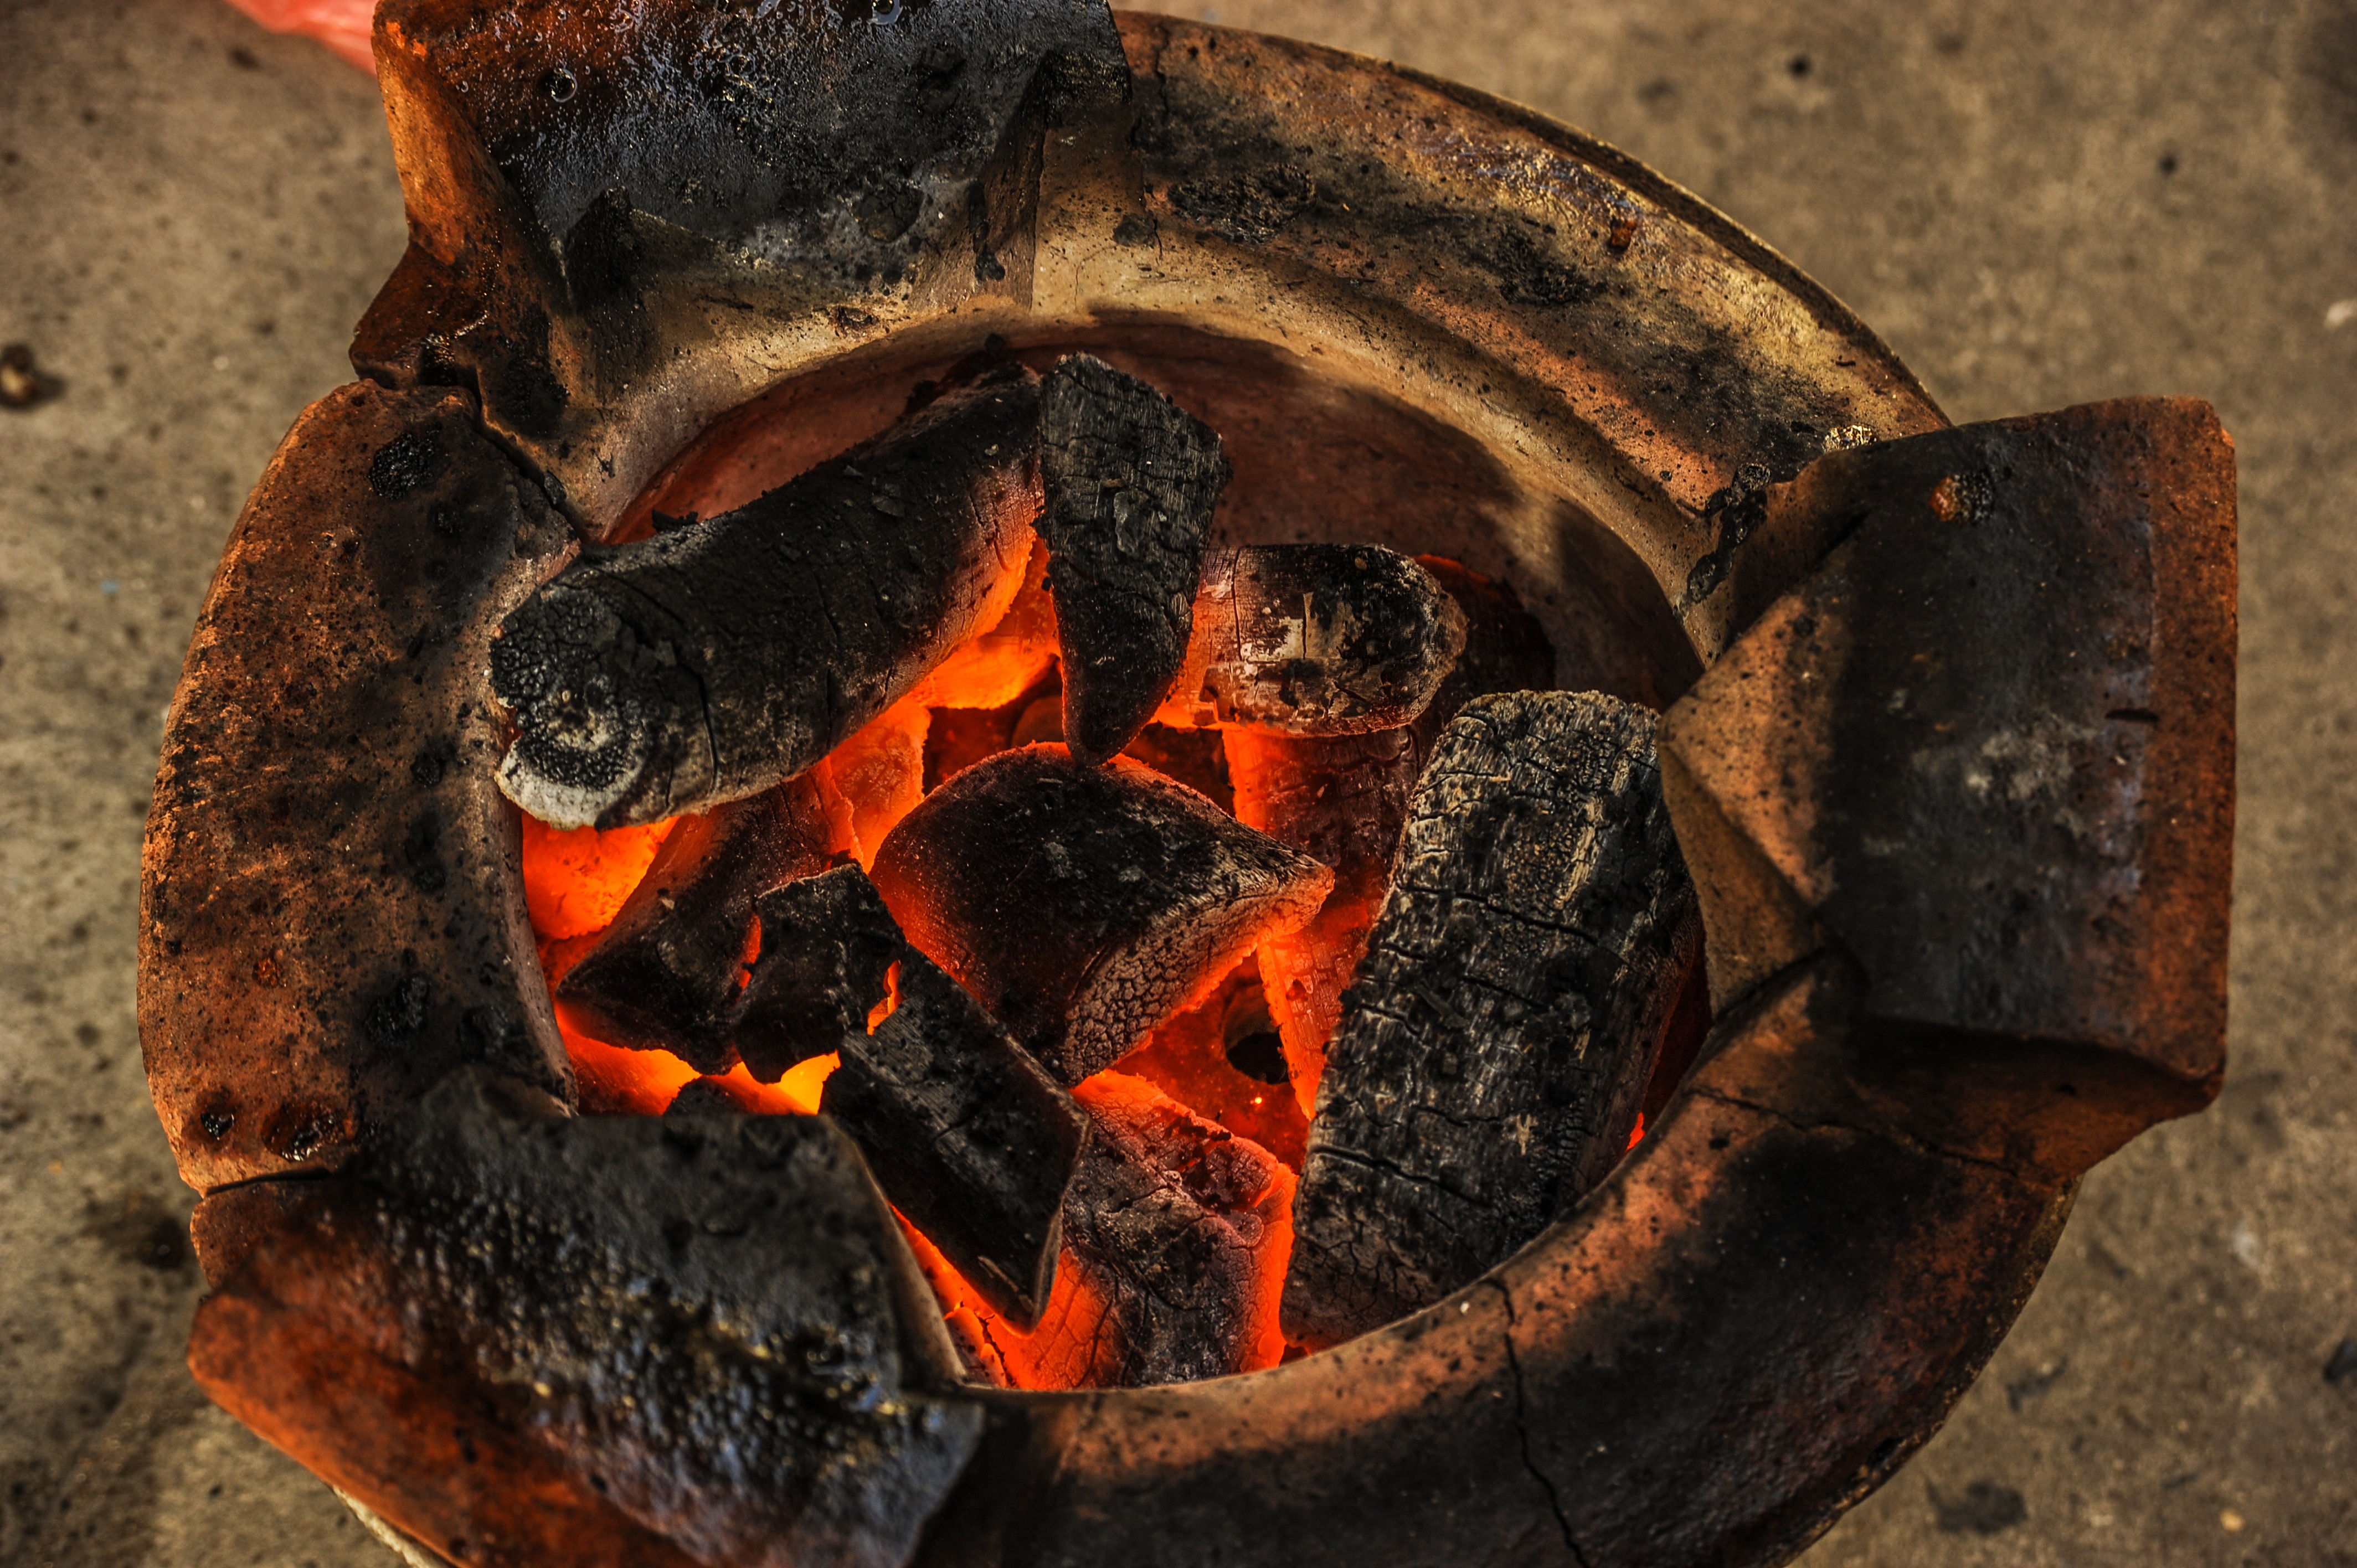
roast, cooking, bbq, barbeque, fire, grill, dinner, hot, grilled, macro photography, roasted, grilling, coals, cookout, bbq grill